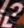
Number: 2